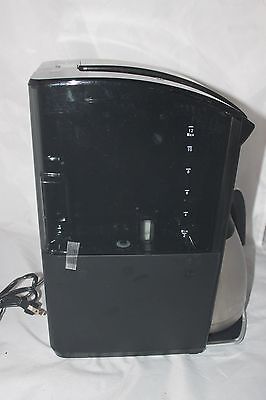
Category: coffee maker